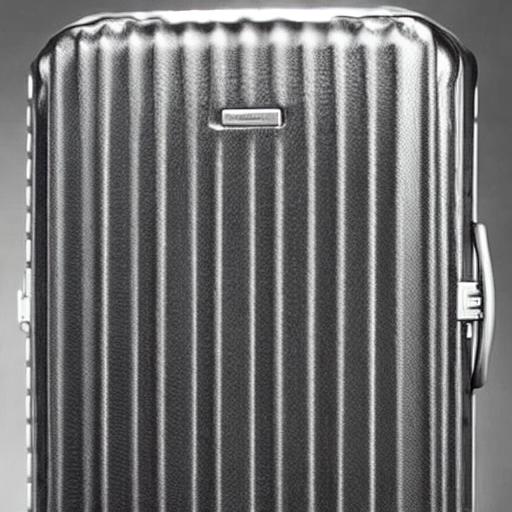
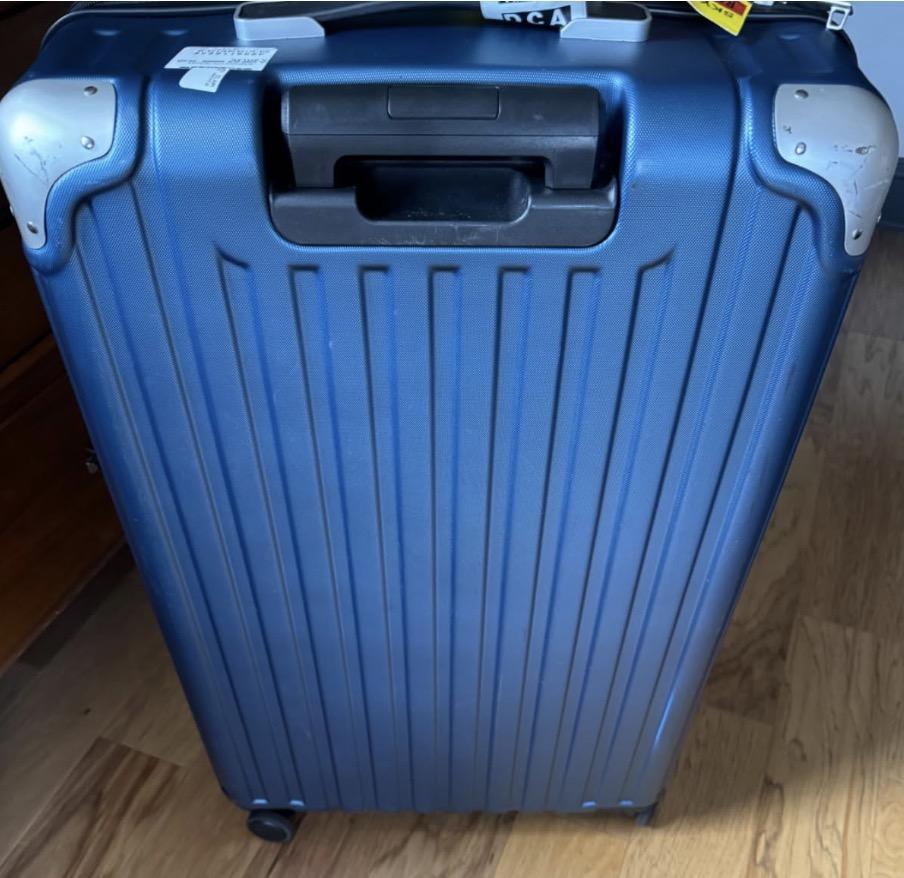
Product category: items_tea
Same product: no